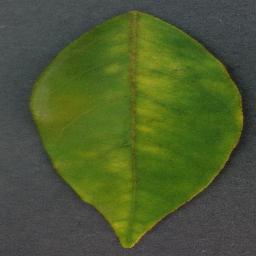
Label: Orange___Haunglongbing_(Citrus_greening)